O'Houlihan (dynasty)

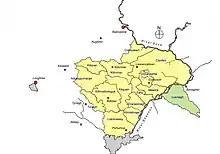
"Map of the early-seventeenth century barony of Longford in east Galway, formerly the O Madden territory of Síl Anmchadha, shown in yellow with the location of the parish of Lusmagh shown in green. The parish of Lusmagh would become part of King’s County (later County Offaly) in the mid-seventeenth century."

Uallachán Mac Flann, Chief of the Name, Chief of the Munter Cinaith, Prince of Siol Anmchadha.